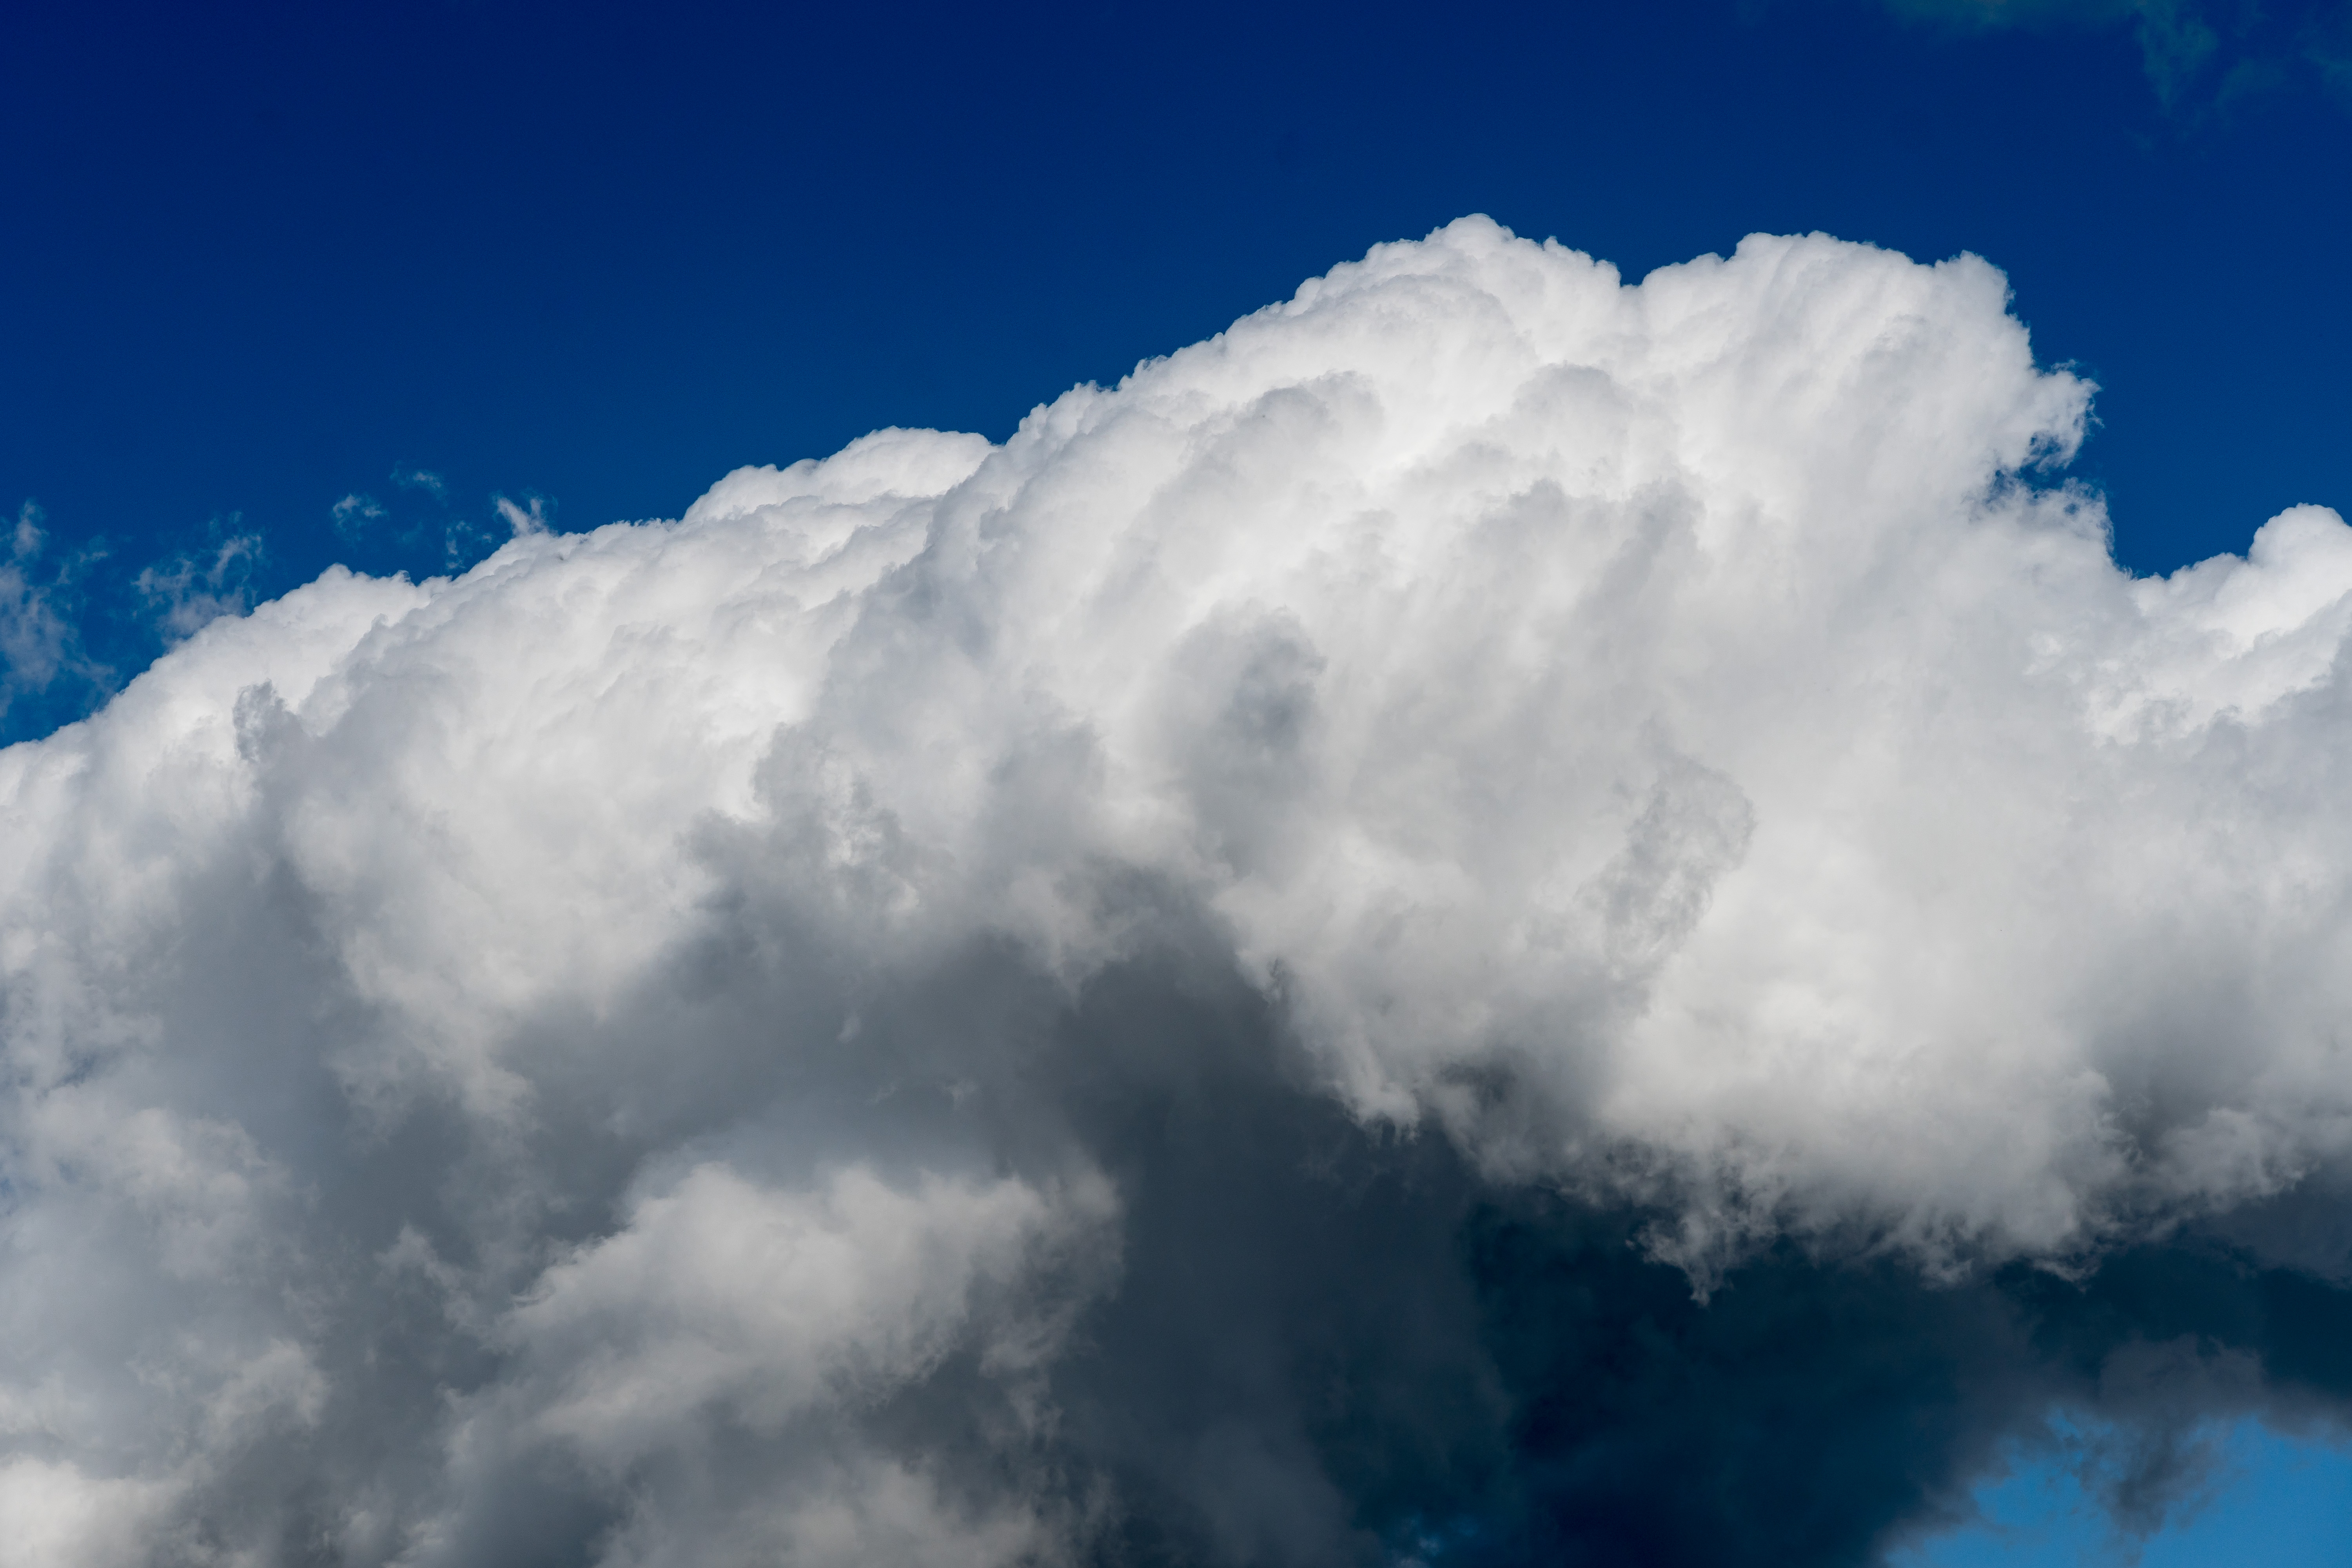
cloud, sky, clouds, nature, air, atmosphere, spring, summer, beauty, blue, high, climate, calm, oxygen, clean, peaceful, forecast, cumulus, electric blue, meteorological phenomenon